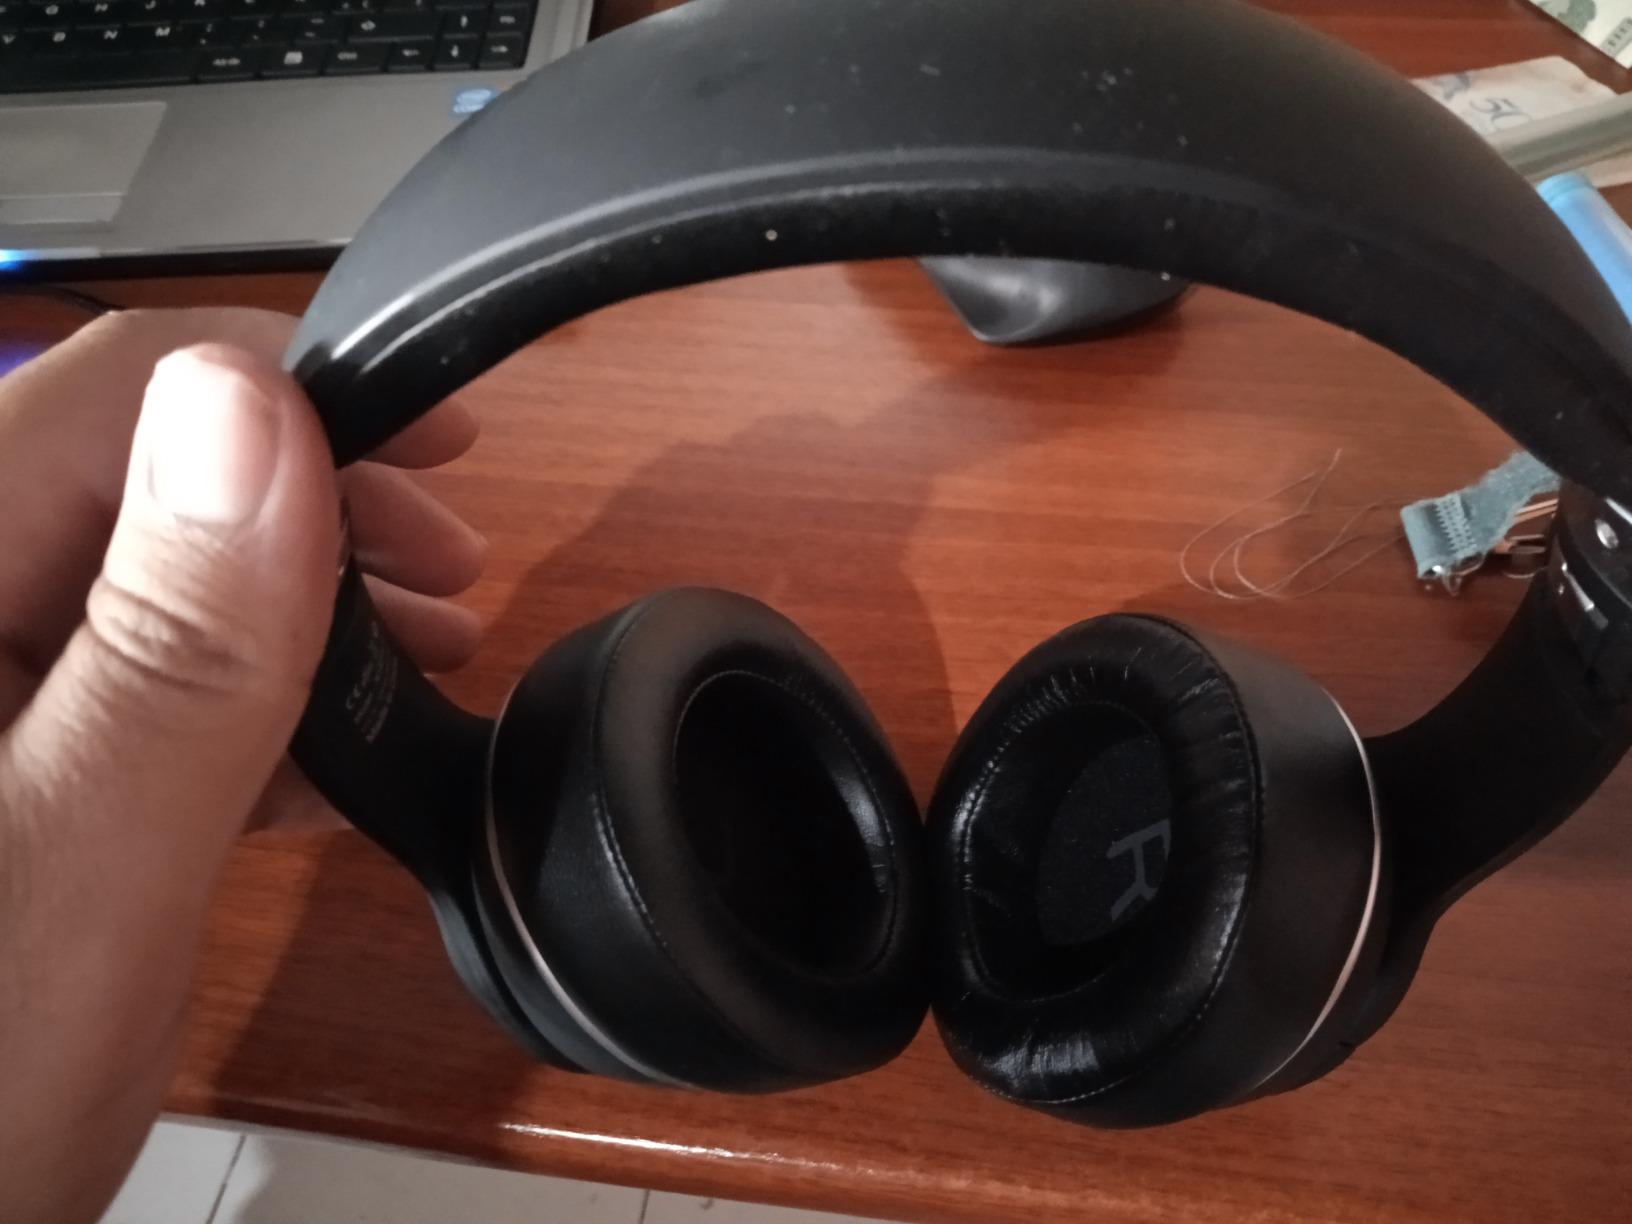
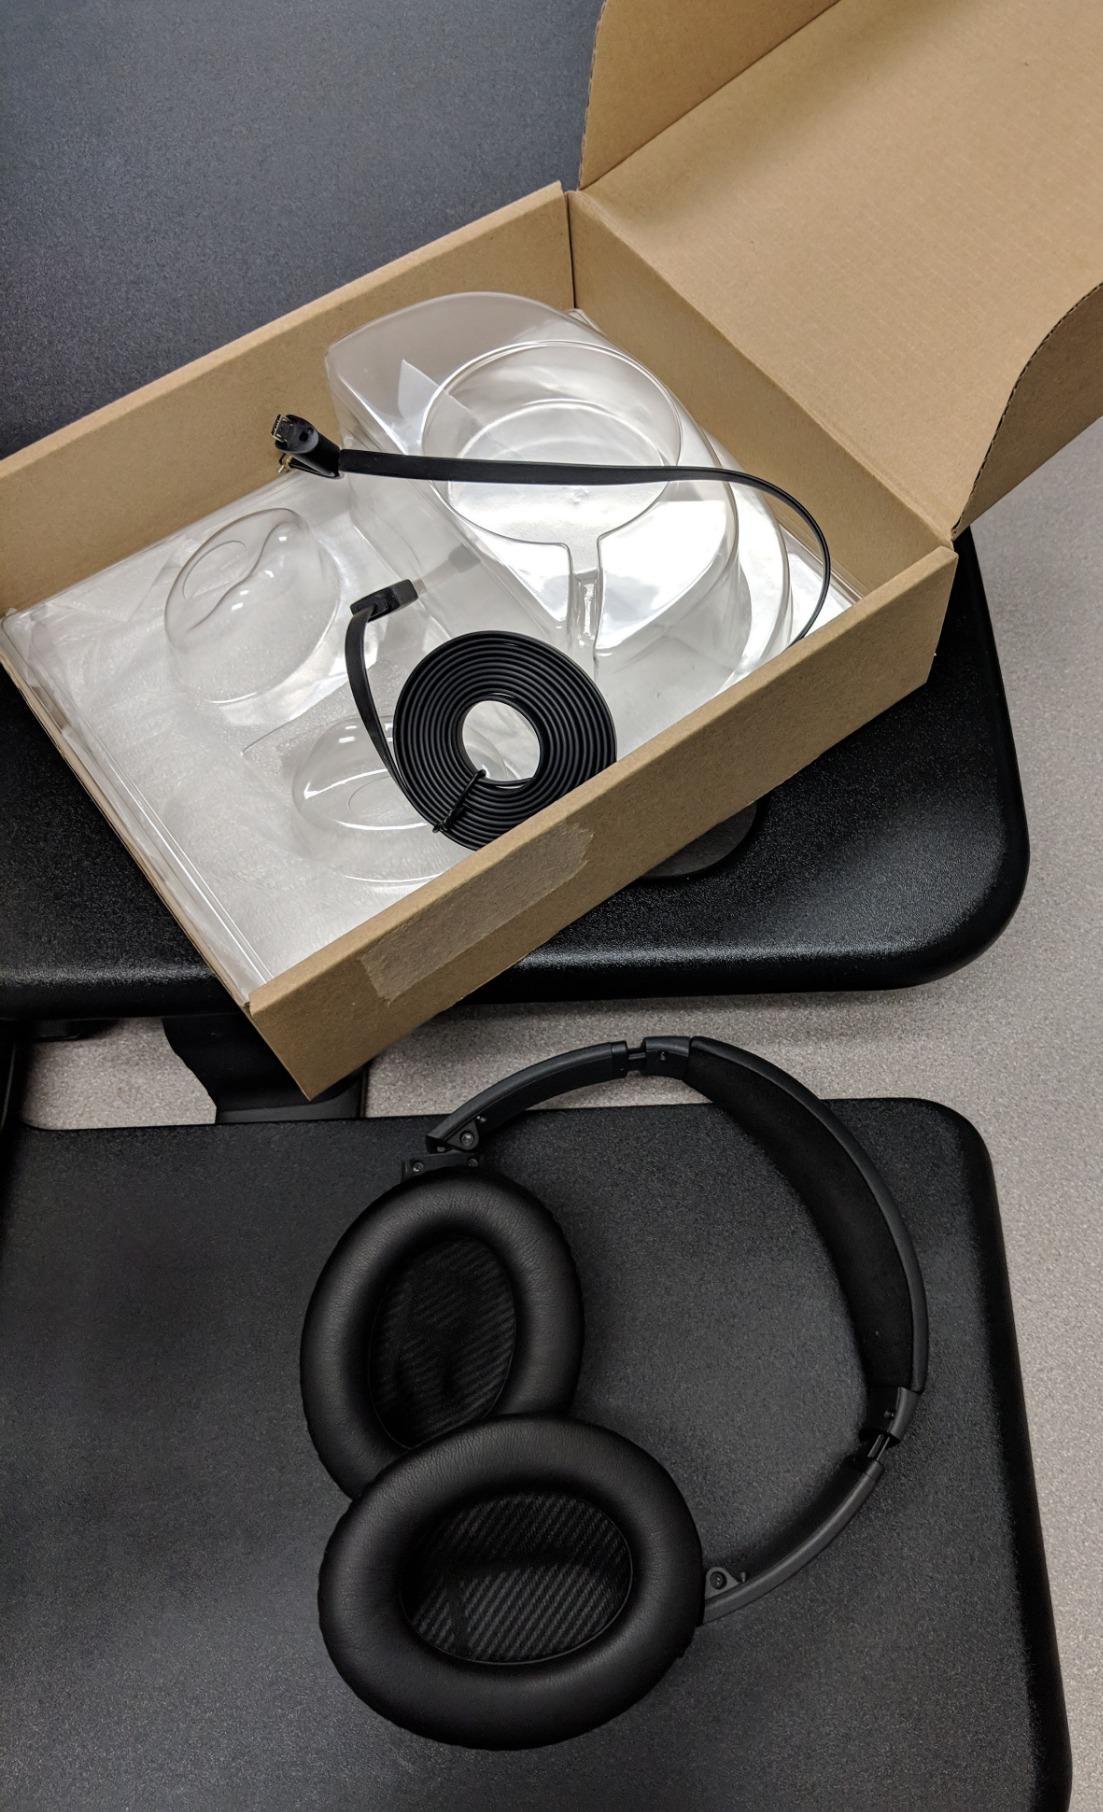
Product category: headphones
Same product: no